Tasman Empire Airways Limited

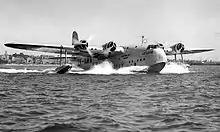
Short S.30 Empire: TEAL ZK-AMA "Aotearoa" at Auckland

The first services were flown by Short S.30 Empire Class flying boats. TEAL operated two of these between 1939 and 1947. They were given Maori spiritual names, "Aotearoa" (land of the long white cloud) for ZK-AMA, Serial S886, and "Awarua" (two rivers) for ZK-AMC, Serial S994. A third S.30 ordered by TEAL, Serial S885, was diverted to war duties in the North Atlantic and later destroyed.